Spanish bilingual education in California

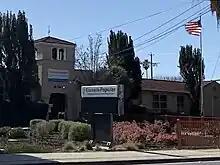
Escuela Popular, a Spanish–English dual immersion school in San Jose

Spanish bilingual education in California is the incorporation of the Spanish and English language to teach various subjects in primary education. Proposition 227 affected Spanish bilingual programs negatively by mandating that instruction be conducted "overwhelmingly in English." Although there was no direct statement in this proposition prohibiting the use of Spanish for instruction, many teachers and districts stopped teaching in the Spanish language because they were pressured to focus on English-only curriculum. However, there continue to be dual language bilingual programs in the state.